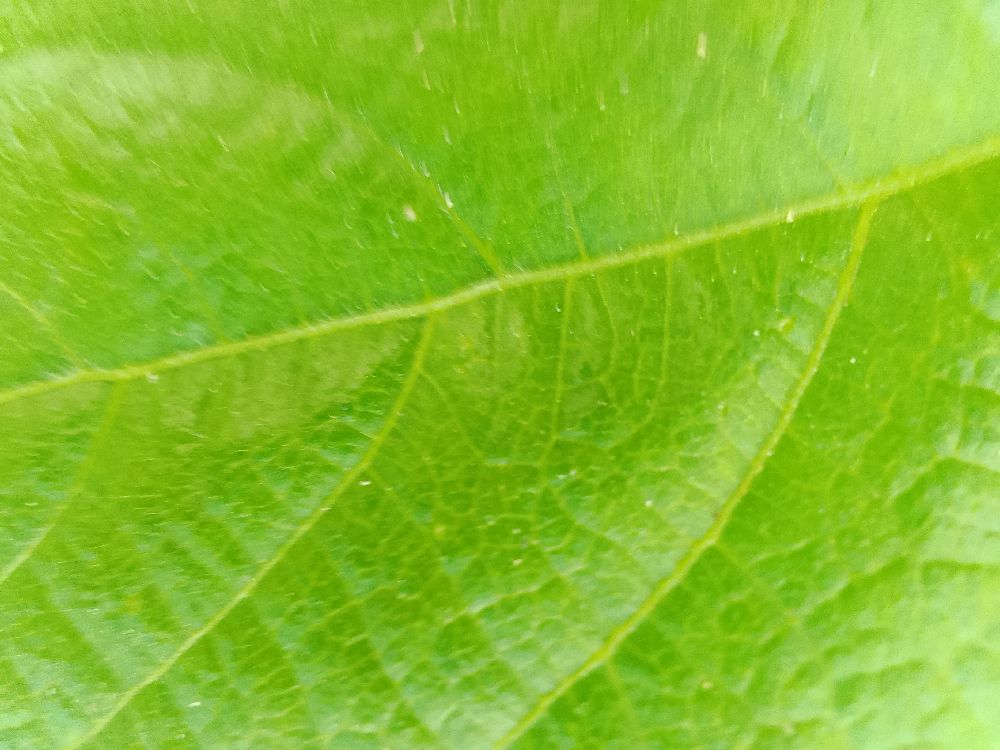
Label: healthy